Crowcombe Heathfield railway station

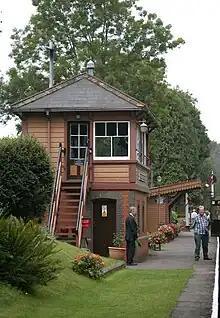
The signal box, looking towards . The grassed sections of the platform are located on the 1934 extension

The station stands at the highest point on the line, just under above sea level, approached by a 1:86 gradient either side. This has always slowed the operating time on the long section between and , resulting in total capacity restrictions on the whole line to . Increasing seasonal passenger traffic to , was the driver behind the B&ER installing a loop at the station in 1879, doubling maximum traffic to a total of four trains per hour.